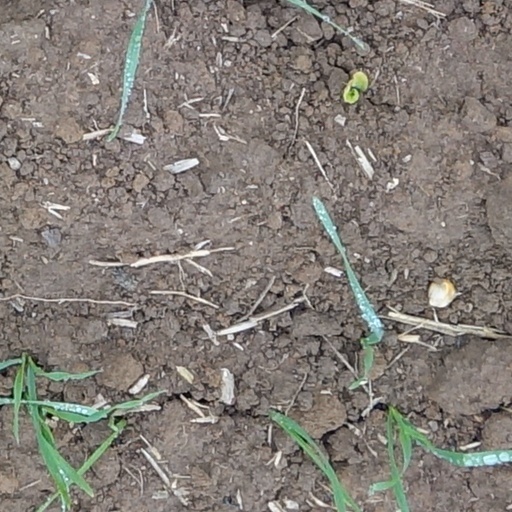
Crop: wheat